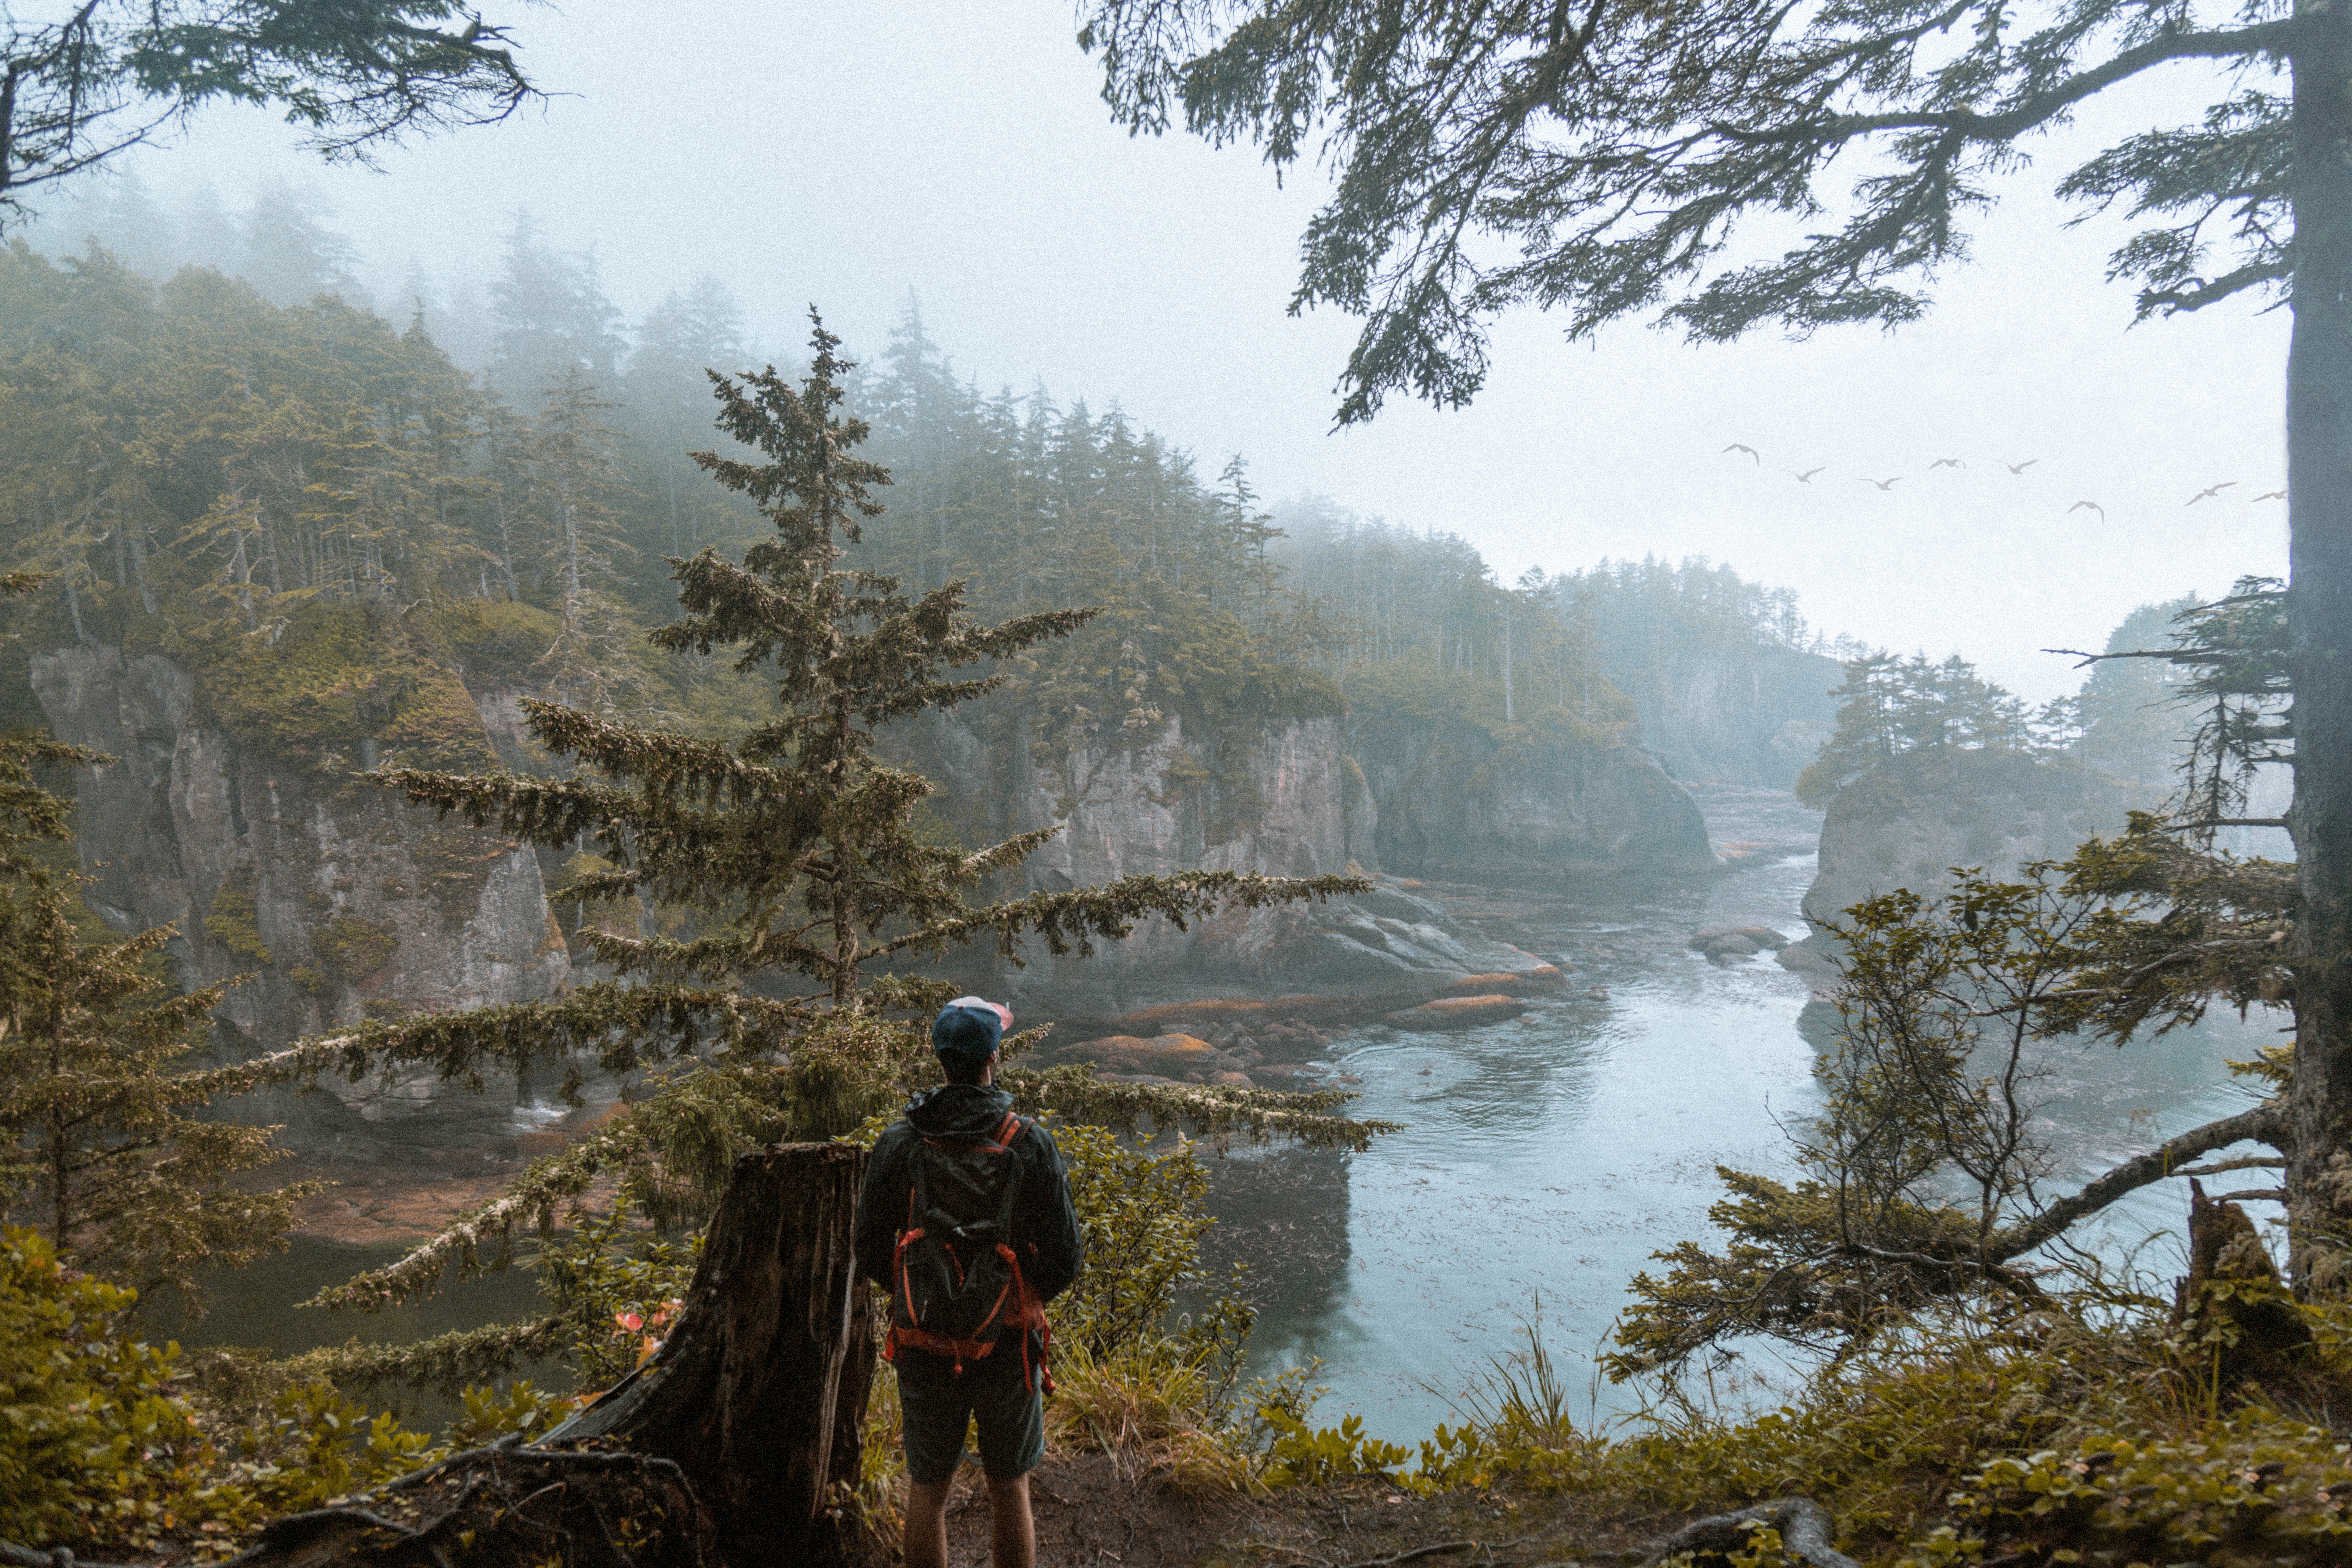
forest, wilderness, adventure, screenshot, atmospheric phenomenon, geological phenomenon